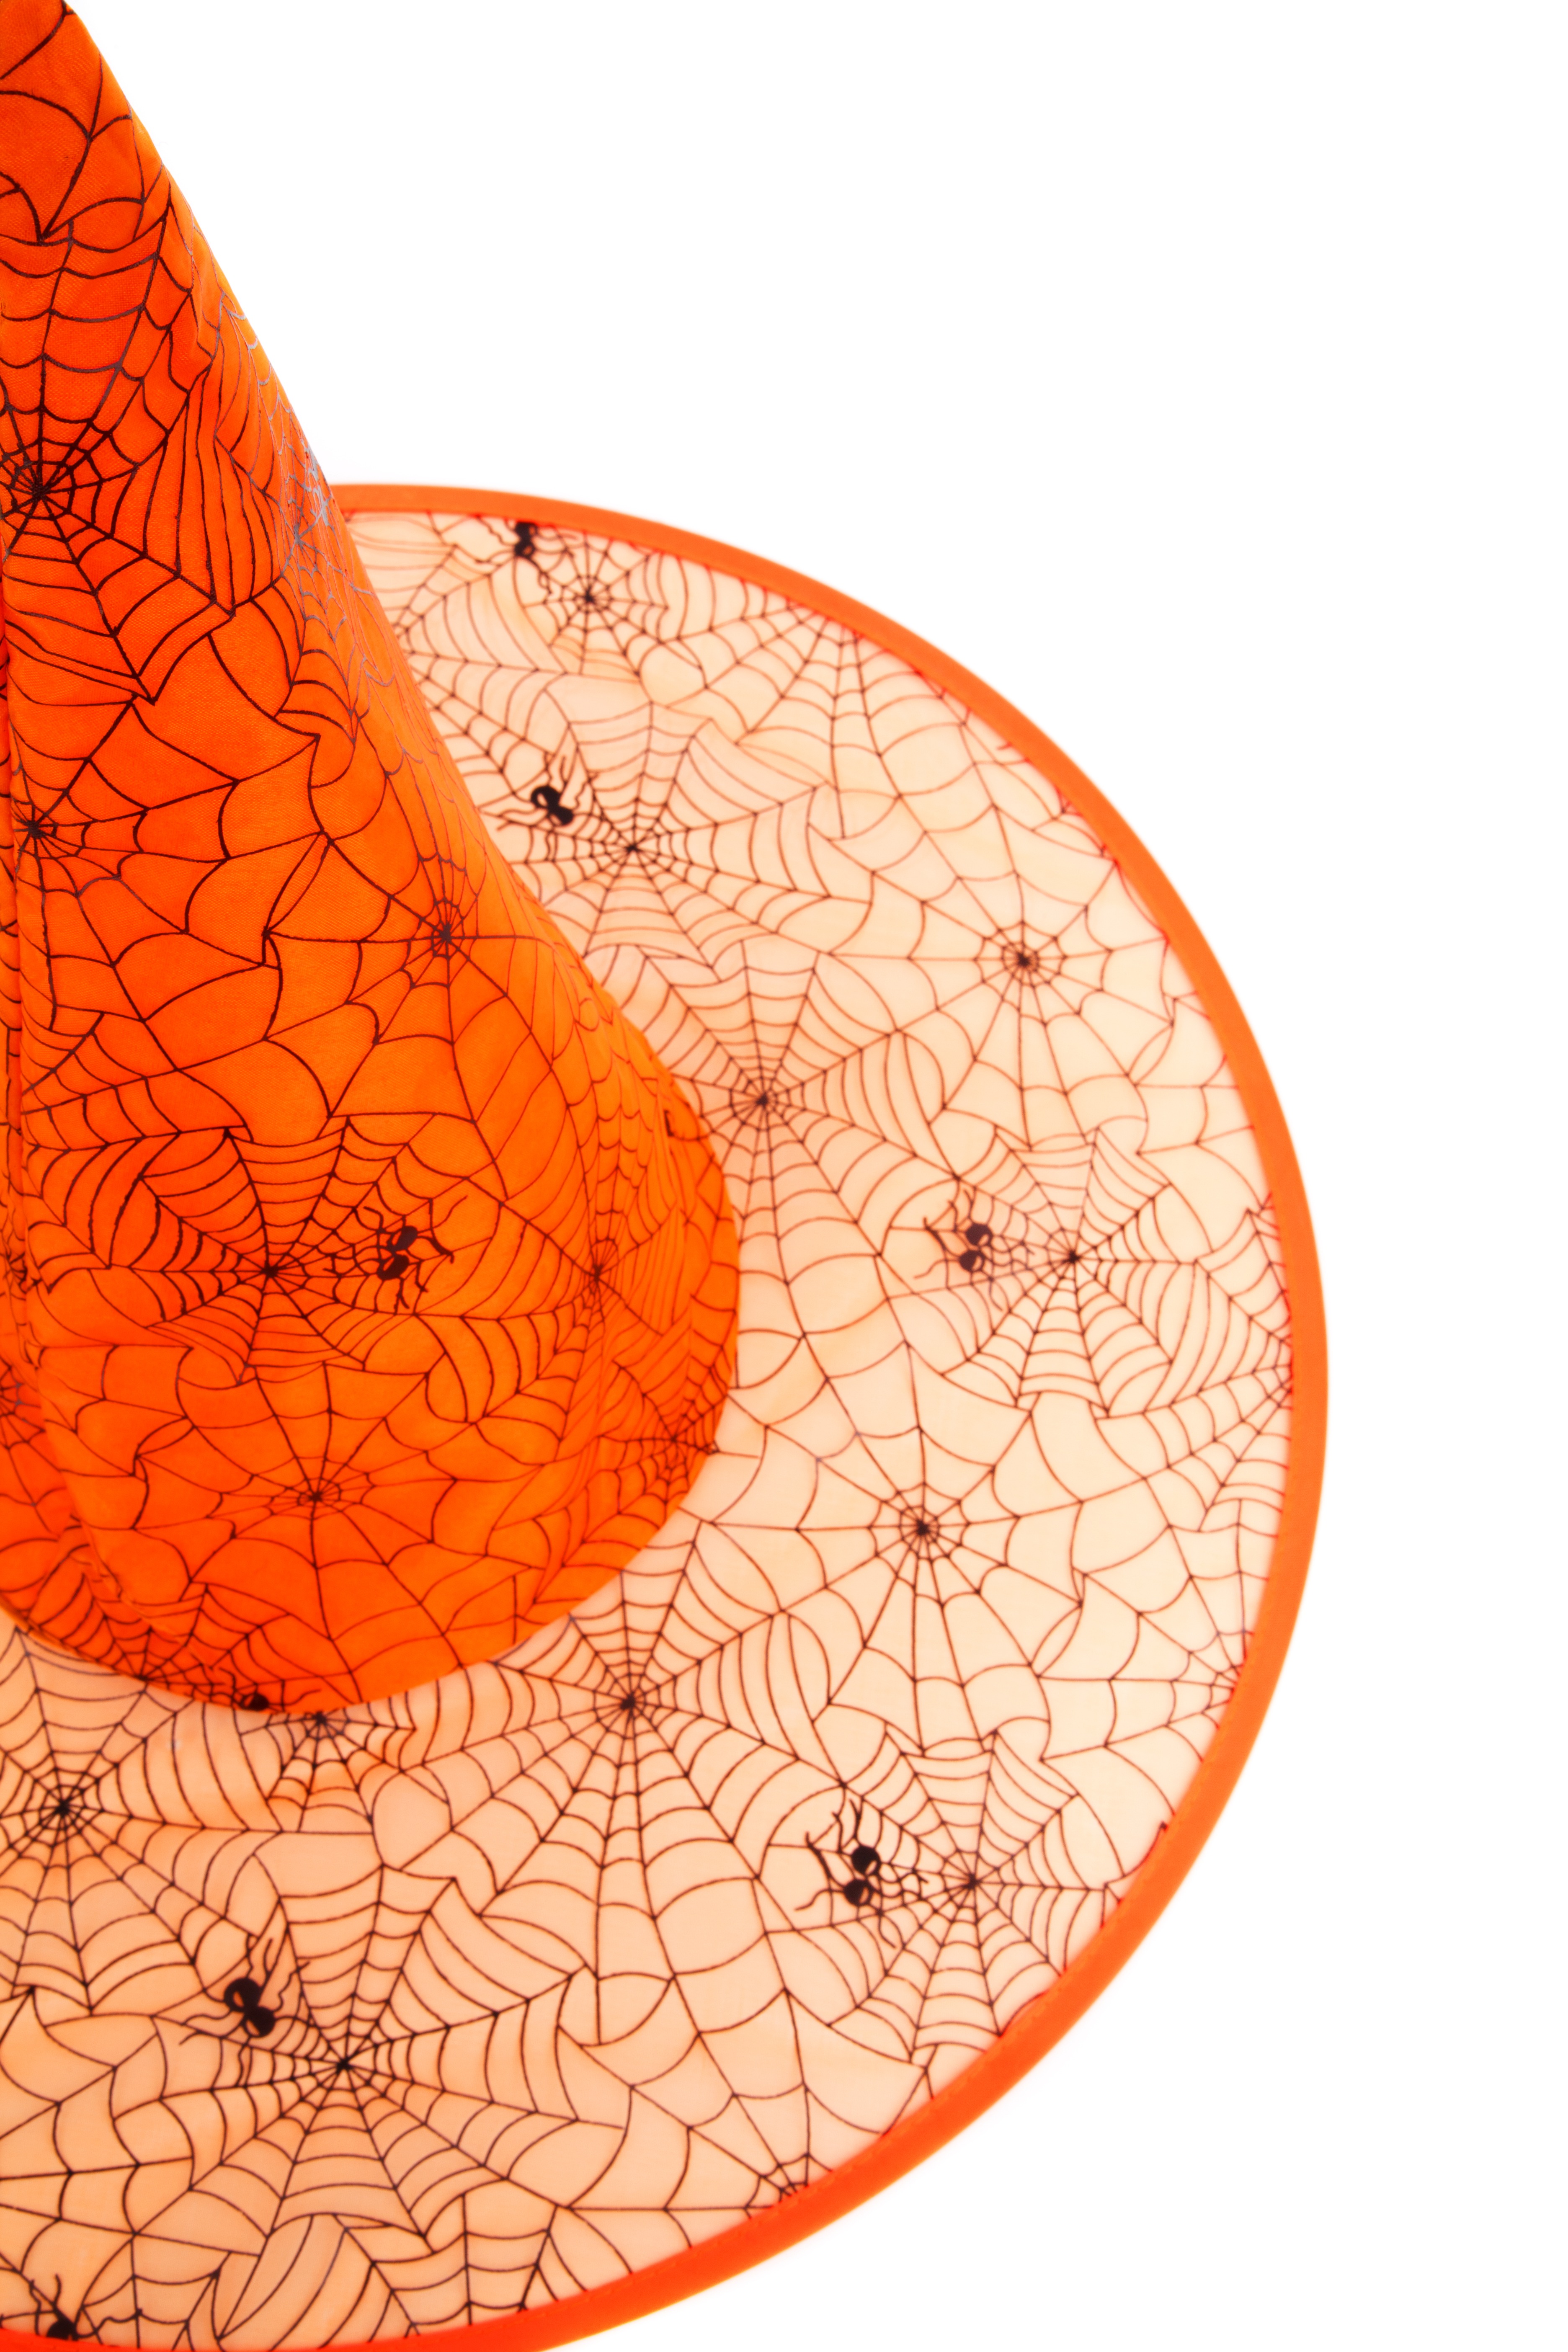
white, leaf, isolated, orange, pattern, halloween, hat, object, circle, fabric, human body, illustration, decorative, cap, net, head, seasonal, bizarre, magic, organ, wizard, shape, witch, spiders, witchcraft